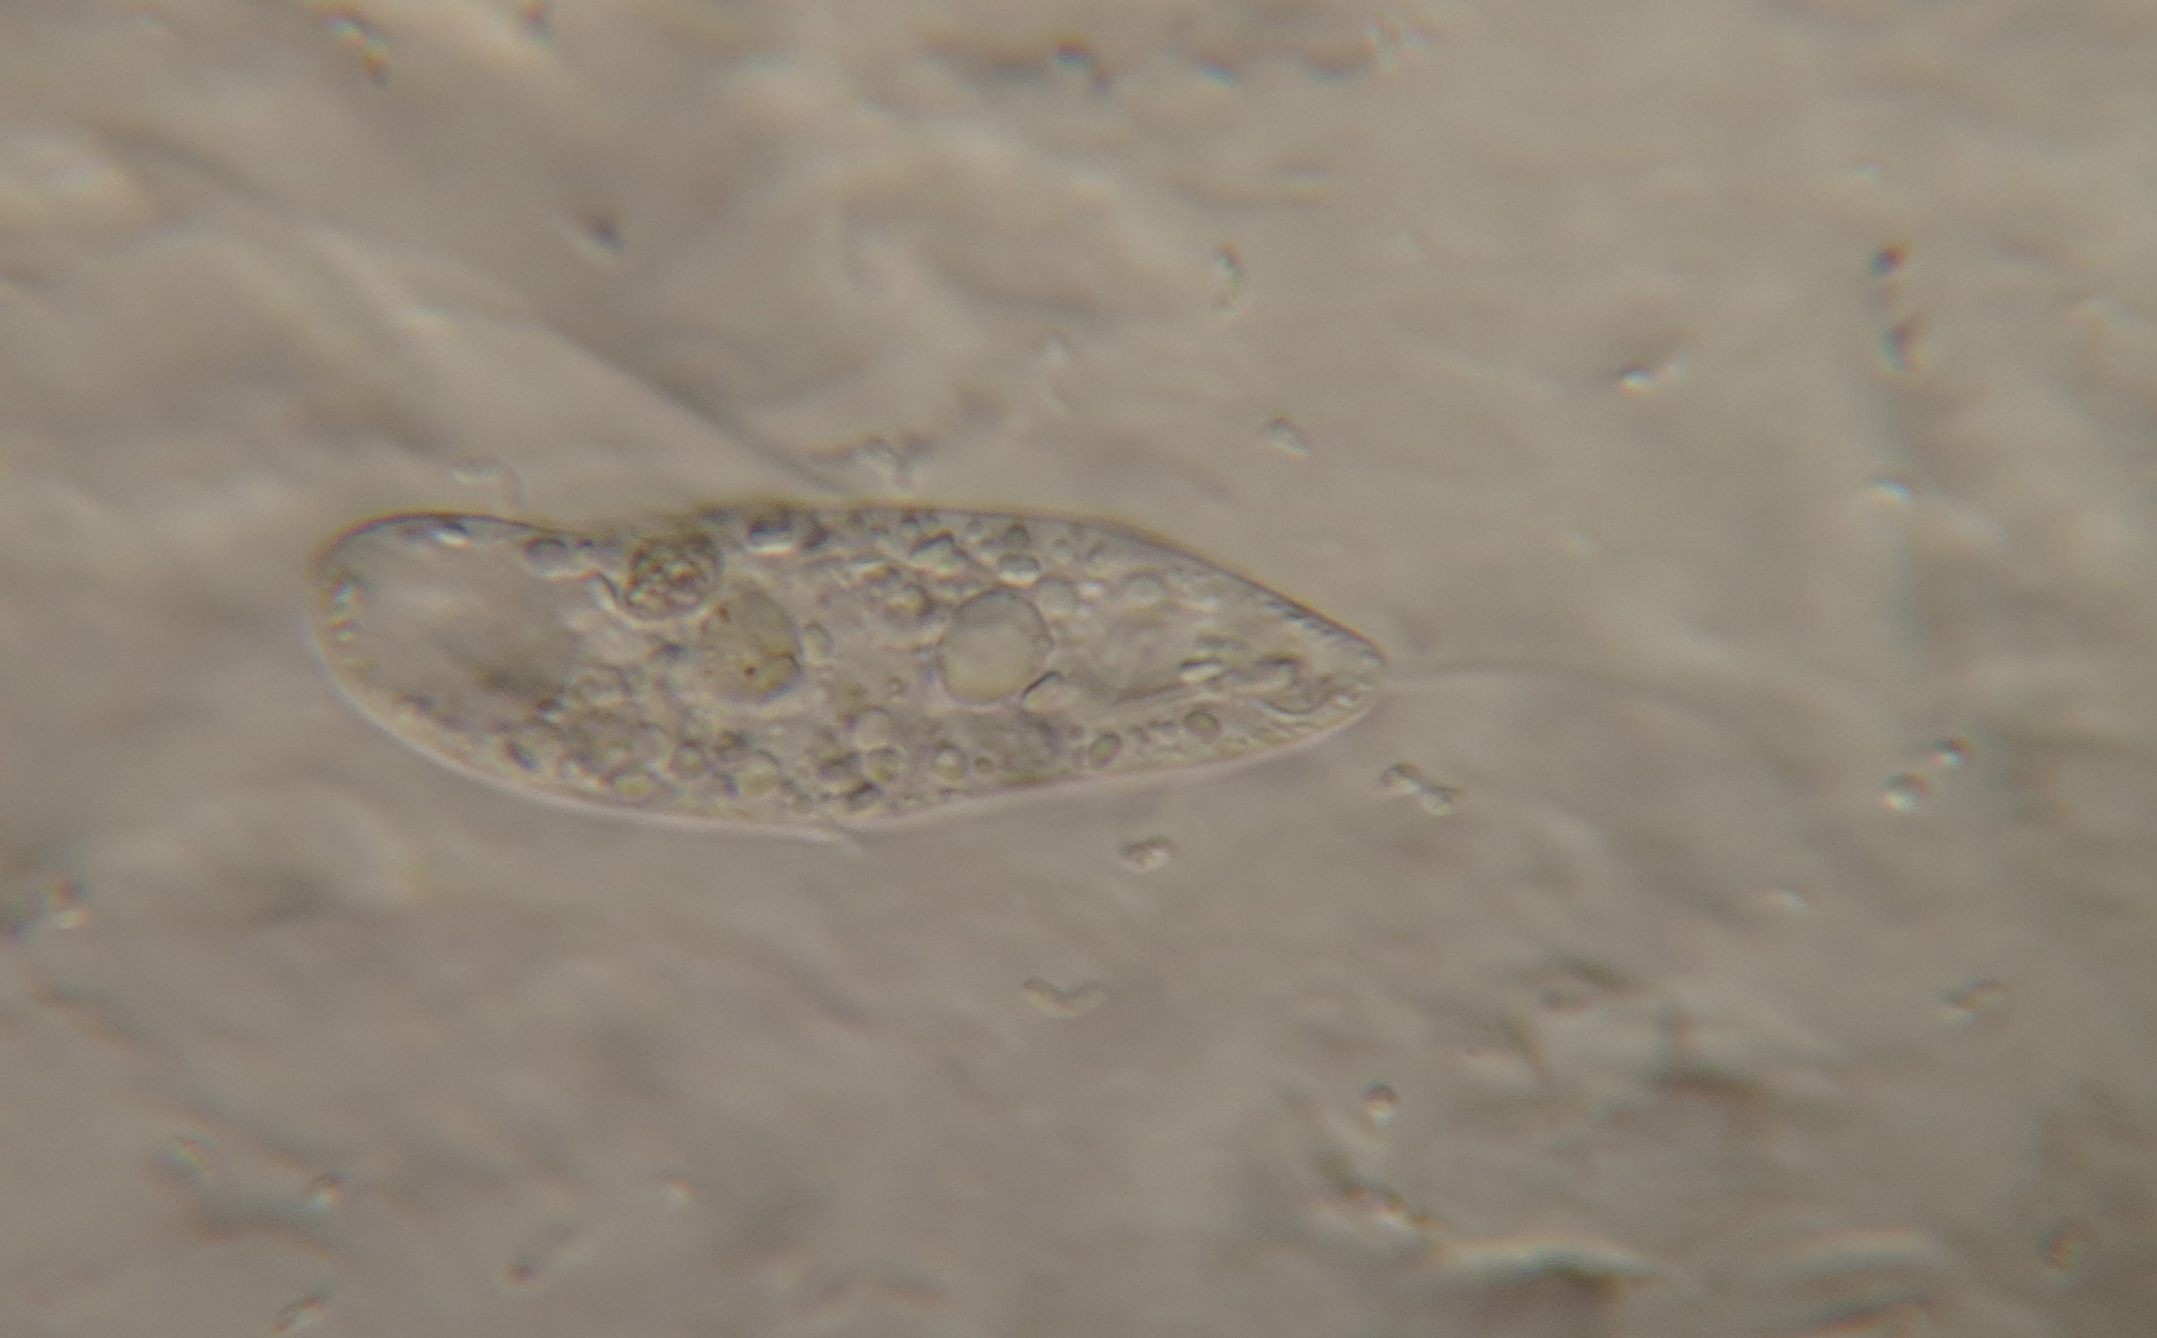
sand, biology, fish, protist, protisten, einzeller, protozoa, protozoen, mikroskop, mikrofotografie, mikrofoto, microscop, microphotography, ciliaten, ciliat, wimperntierchen, infusorien, unicelluar, flagellaten, marine biology